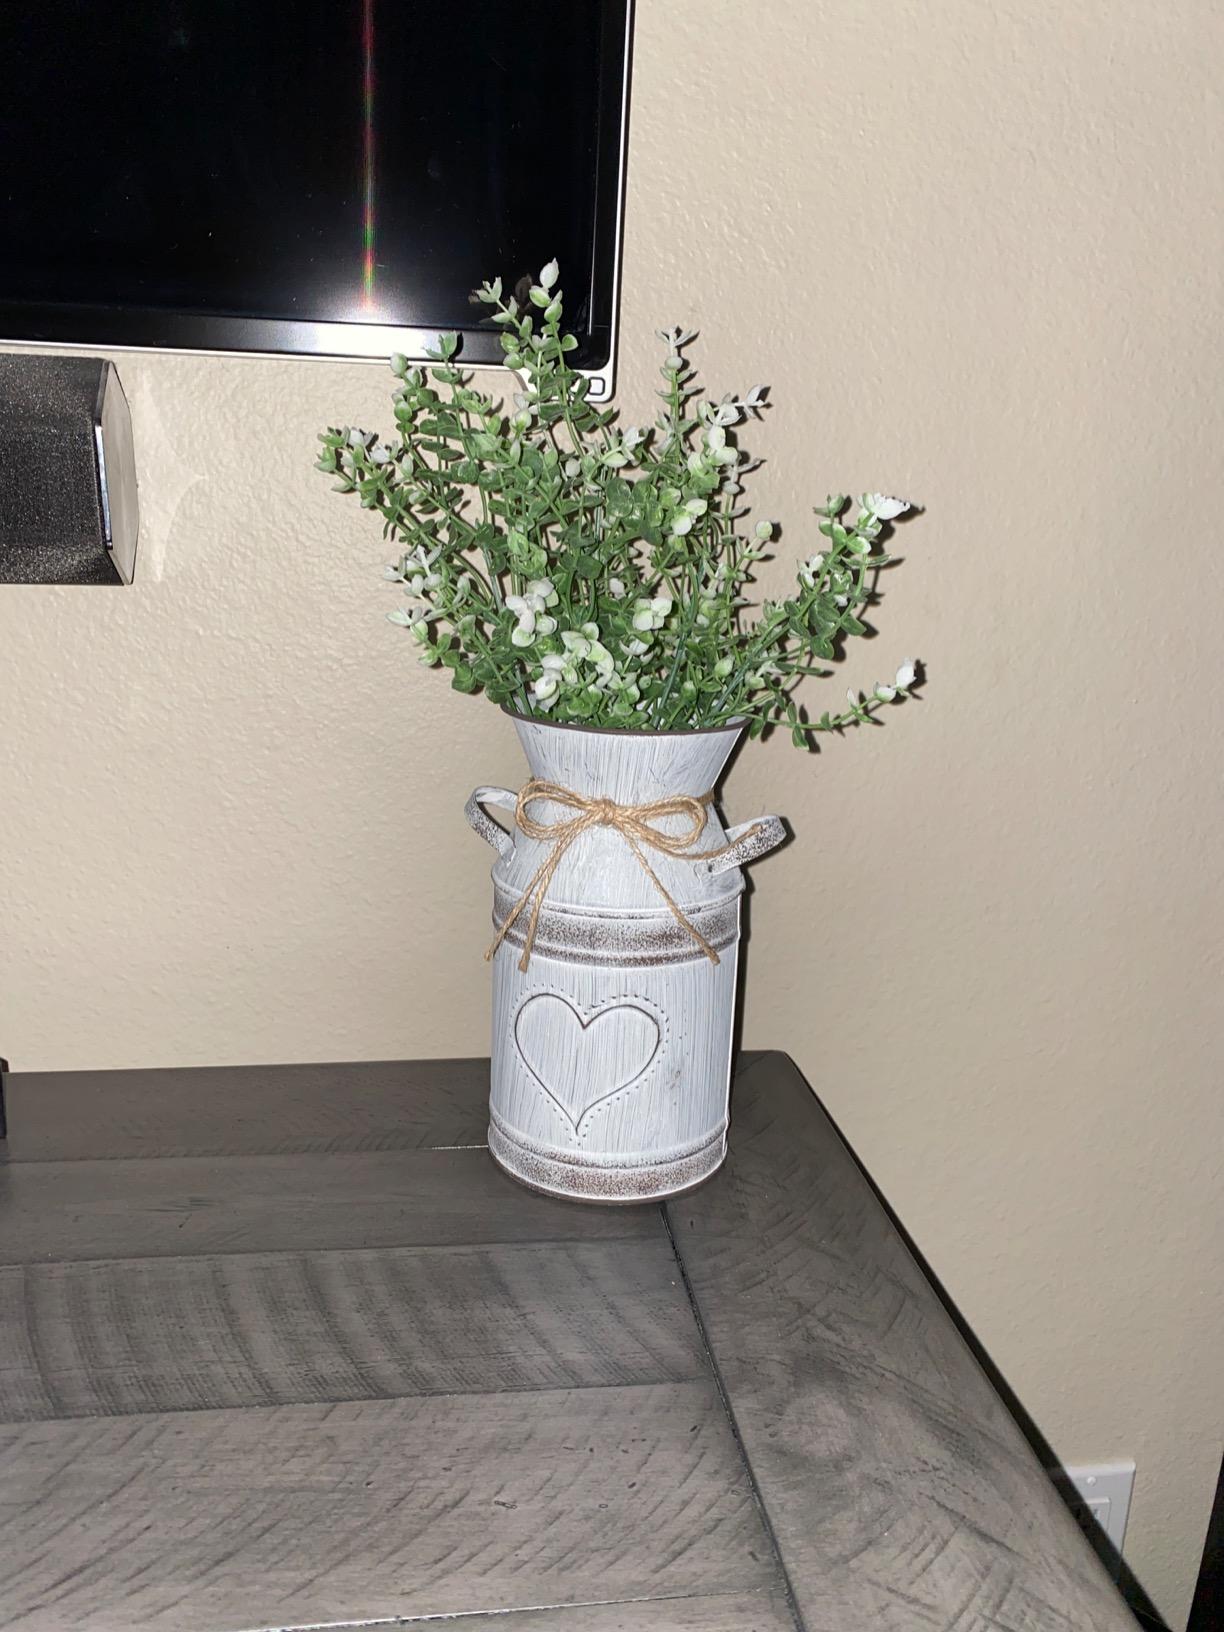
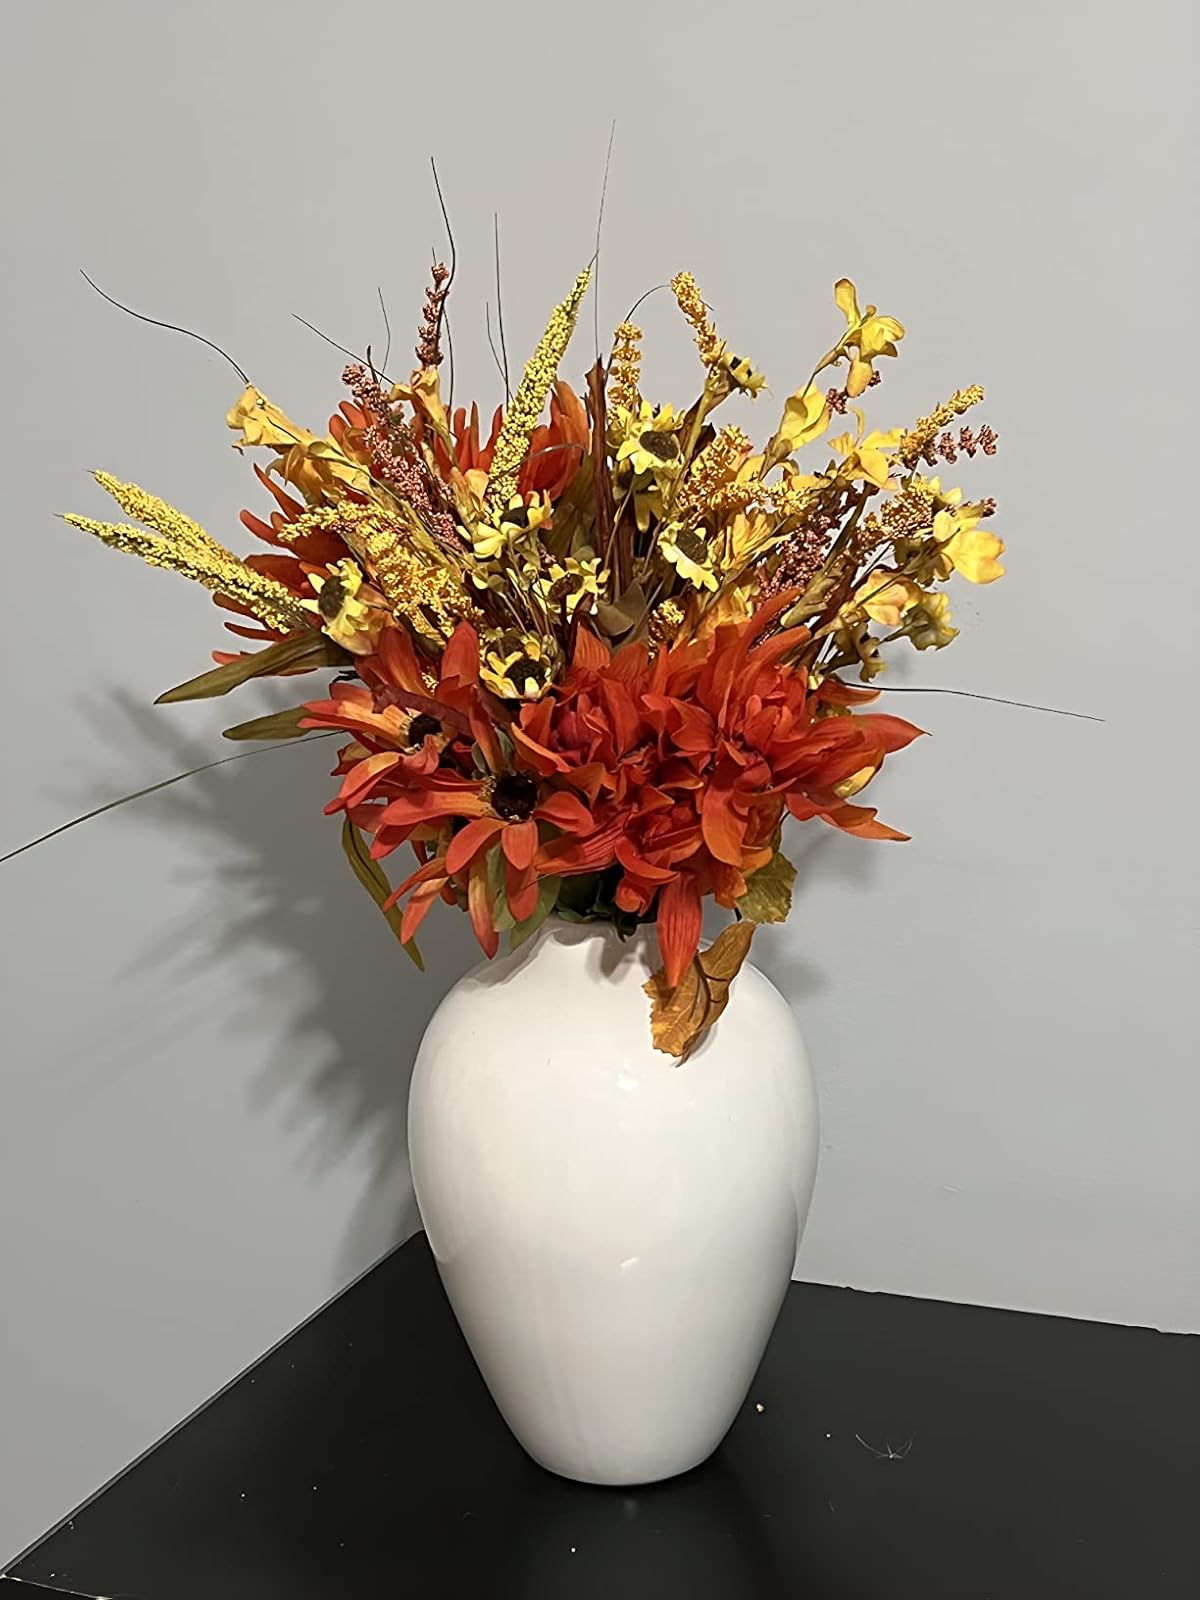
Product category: vase
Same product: no